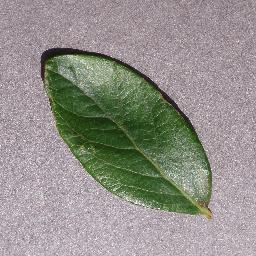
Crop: blueberry
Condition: healthy